Elisabeth Condon

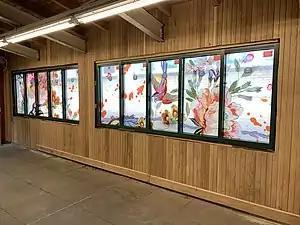
Urban Idyll at Astoria–Ditmars Boulevard station

In the wake of her 2014 residency in Shanghai, Condon has been embracing imagery that is considered feminine or kitsch such as flowers and birds. In Shanghai she recognized the importance of decoration to the urban landscape and classical Chinese painting.